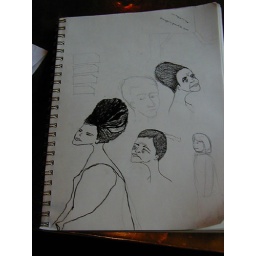
inspired by the weird shapes in my bathroom floor tiles